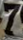
Number: 7